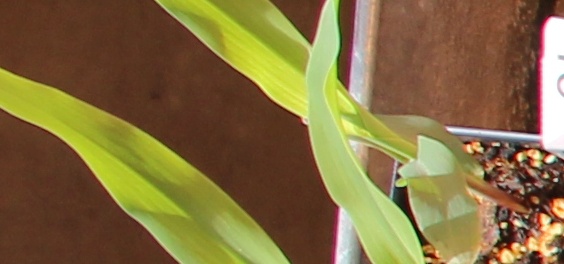
Label: Corn